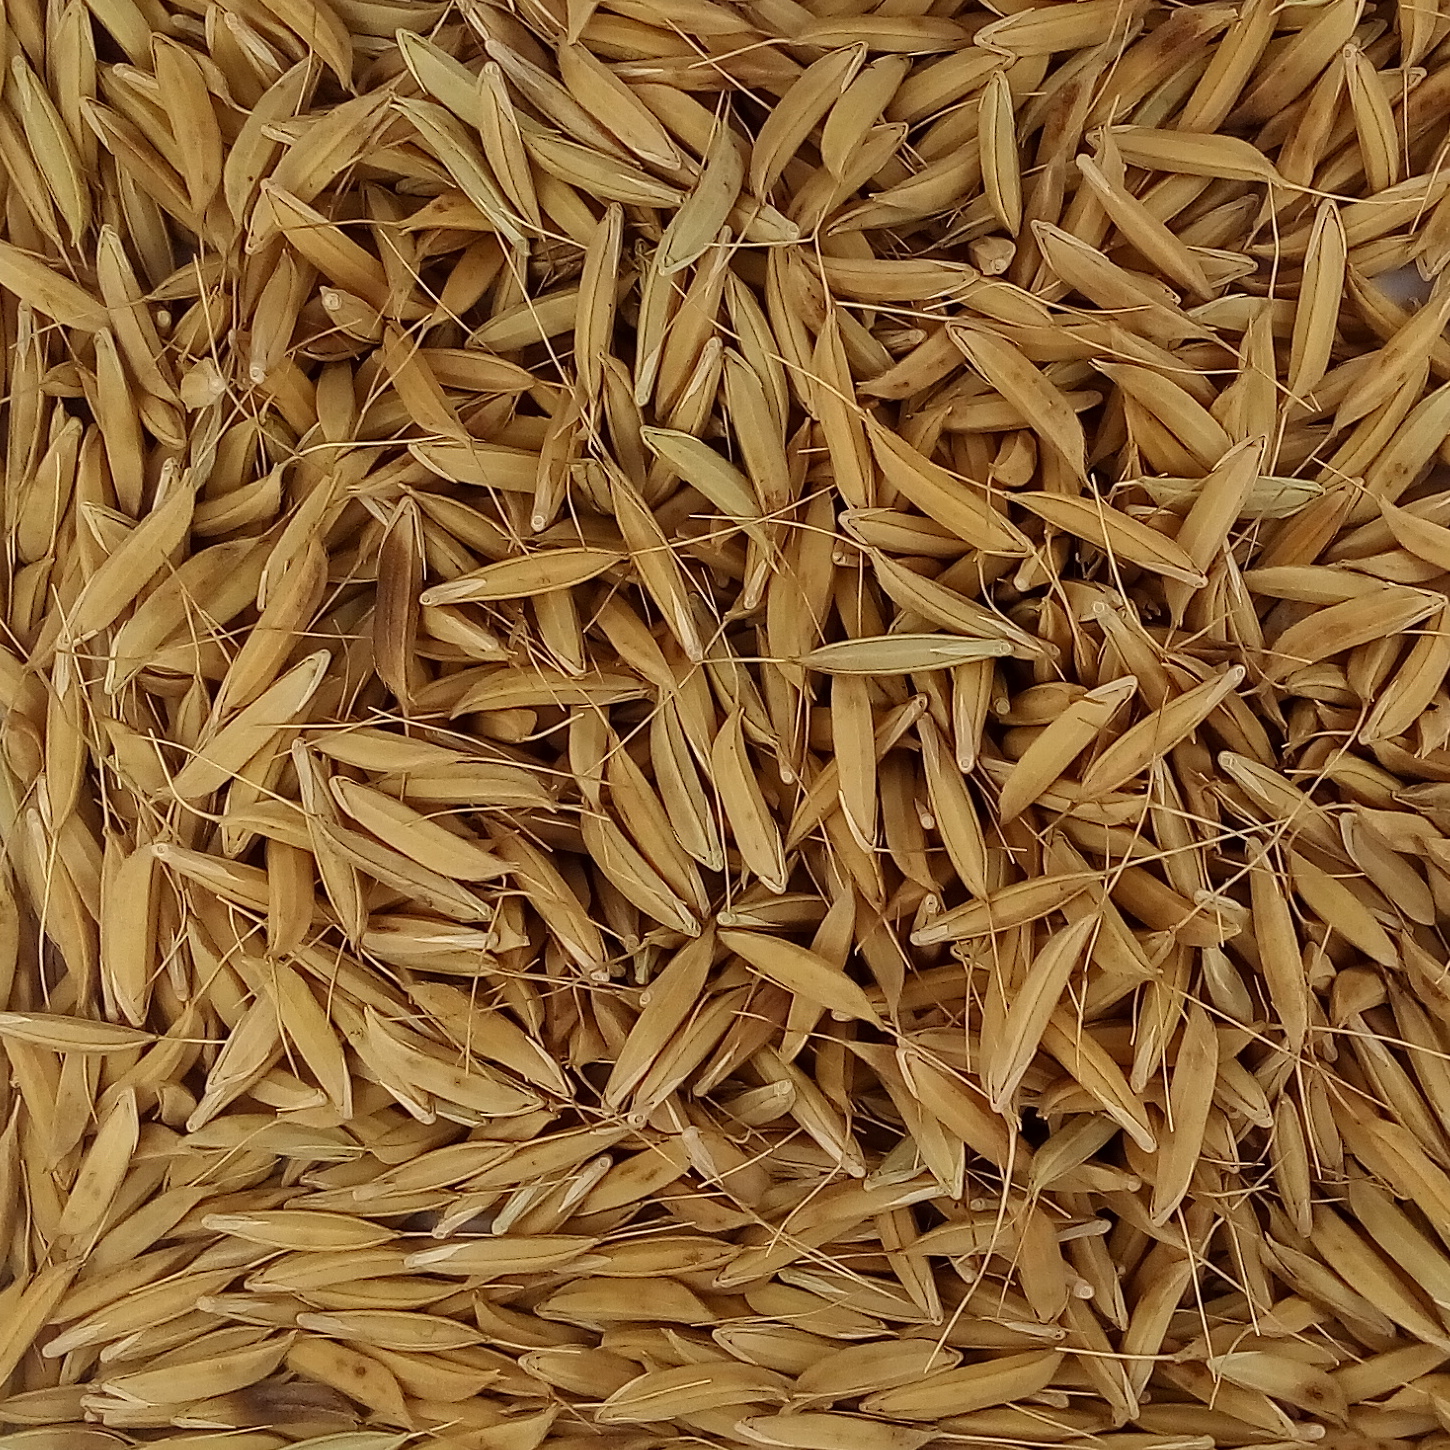
Rice seed variety: CSR_30